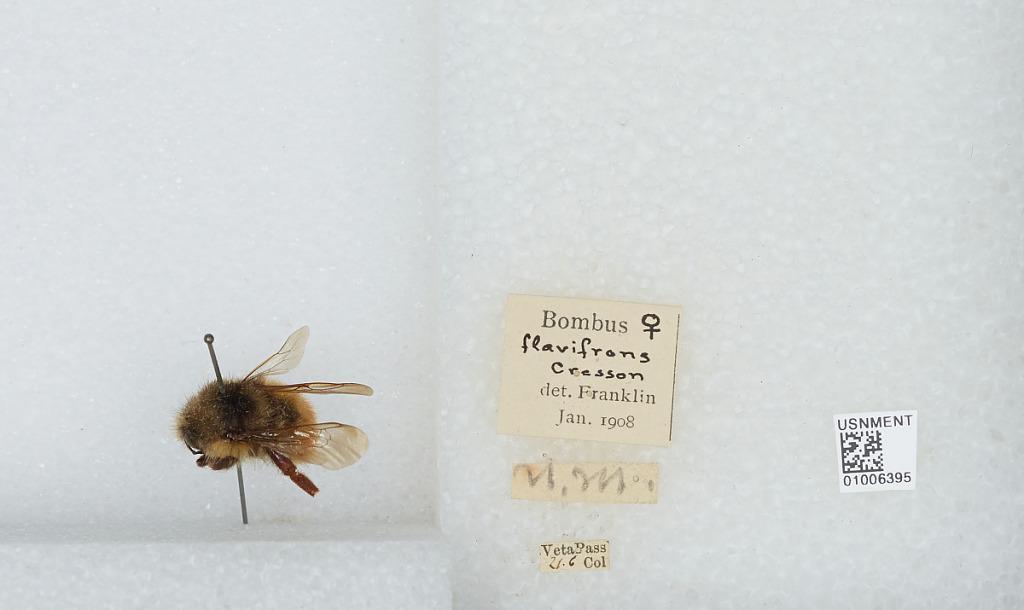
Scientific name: Bombus (Pyrobombus) flavifrons Cresson
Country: United States
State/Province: Colorado
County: Costilla
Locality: Veta Pass
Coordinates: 37.4853, -105.175
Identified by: Franklin